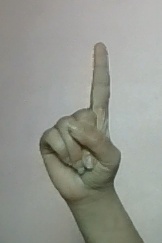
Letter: bb